Kintetsu 21020 series

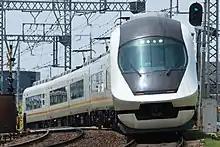
A 21020 series set in May 2013

The Kintetsu 21020 series, nicknamed Urban Liner Next, is a limited express train of the Kintetsu Railway. the urban liner next runs from Osaka-Namba to Kintetsu Nagoya station the train type received the Good Design Award and the Blue Ribbon Award in 2003.